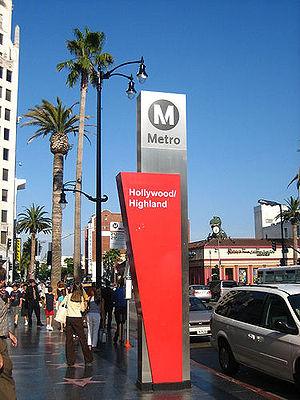
La ligne B est l'une des deux lignes principales du métro de Los Angeles, ouverte en 1993. Ligne la plus fréquentée du réseau, elle relie le quartier d'affaires de Los Angeles aux quartiers de Hollywood et North Hollywood. En 2020, l'ancienne ligne rouge devient la ligne B.